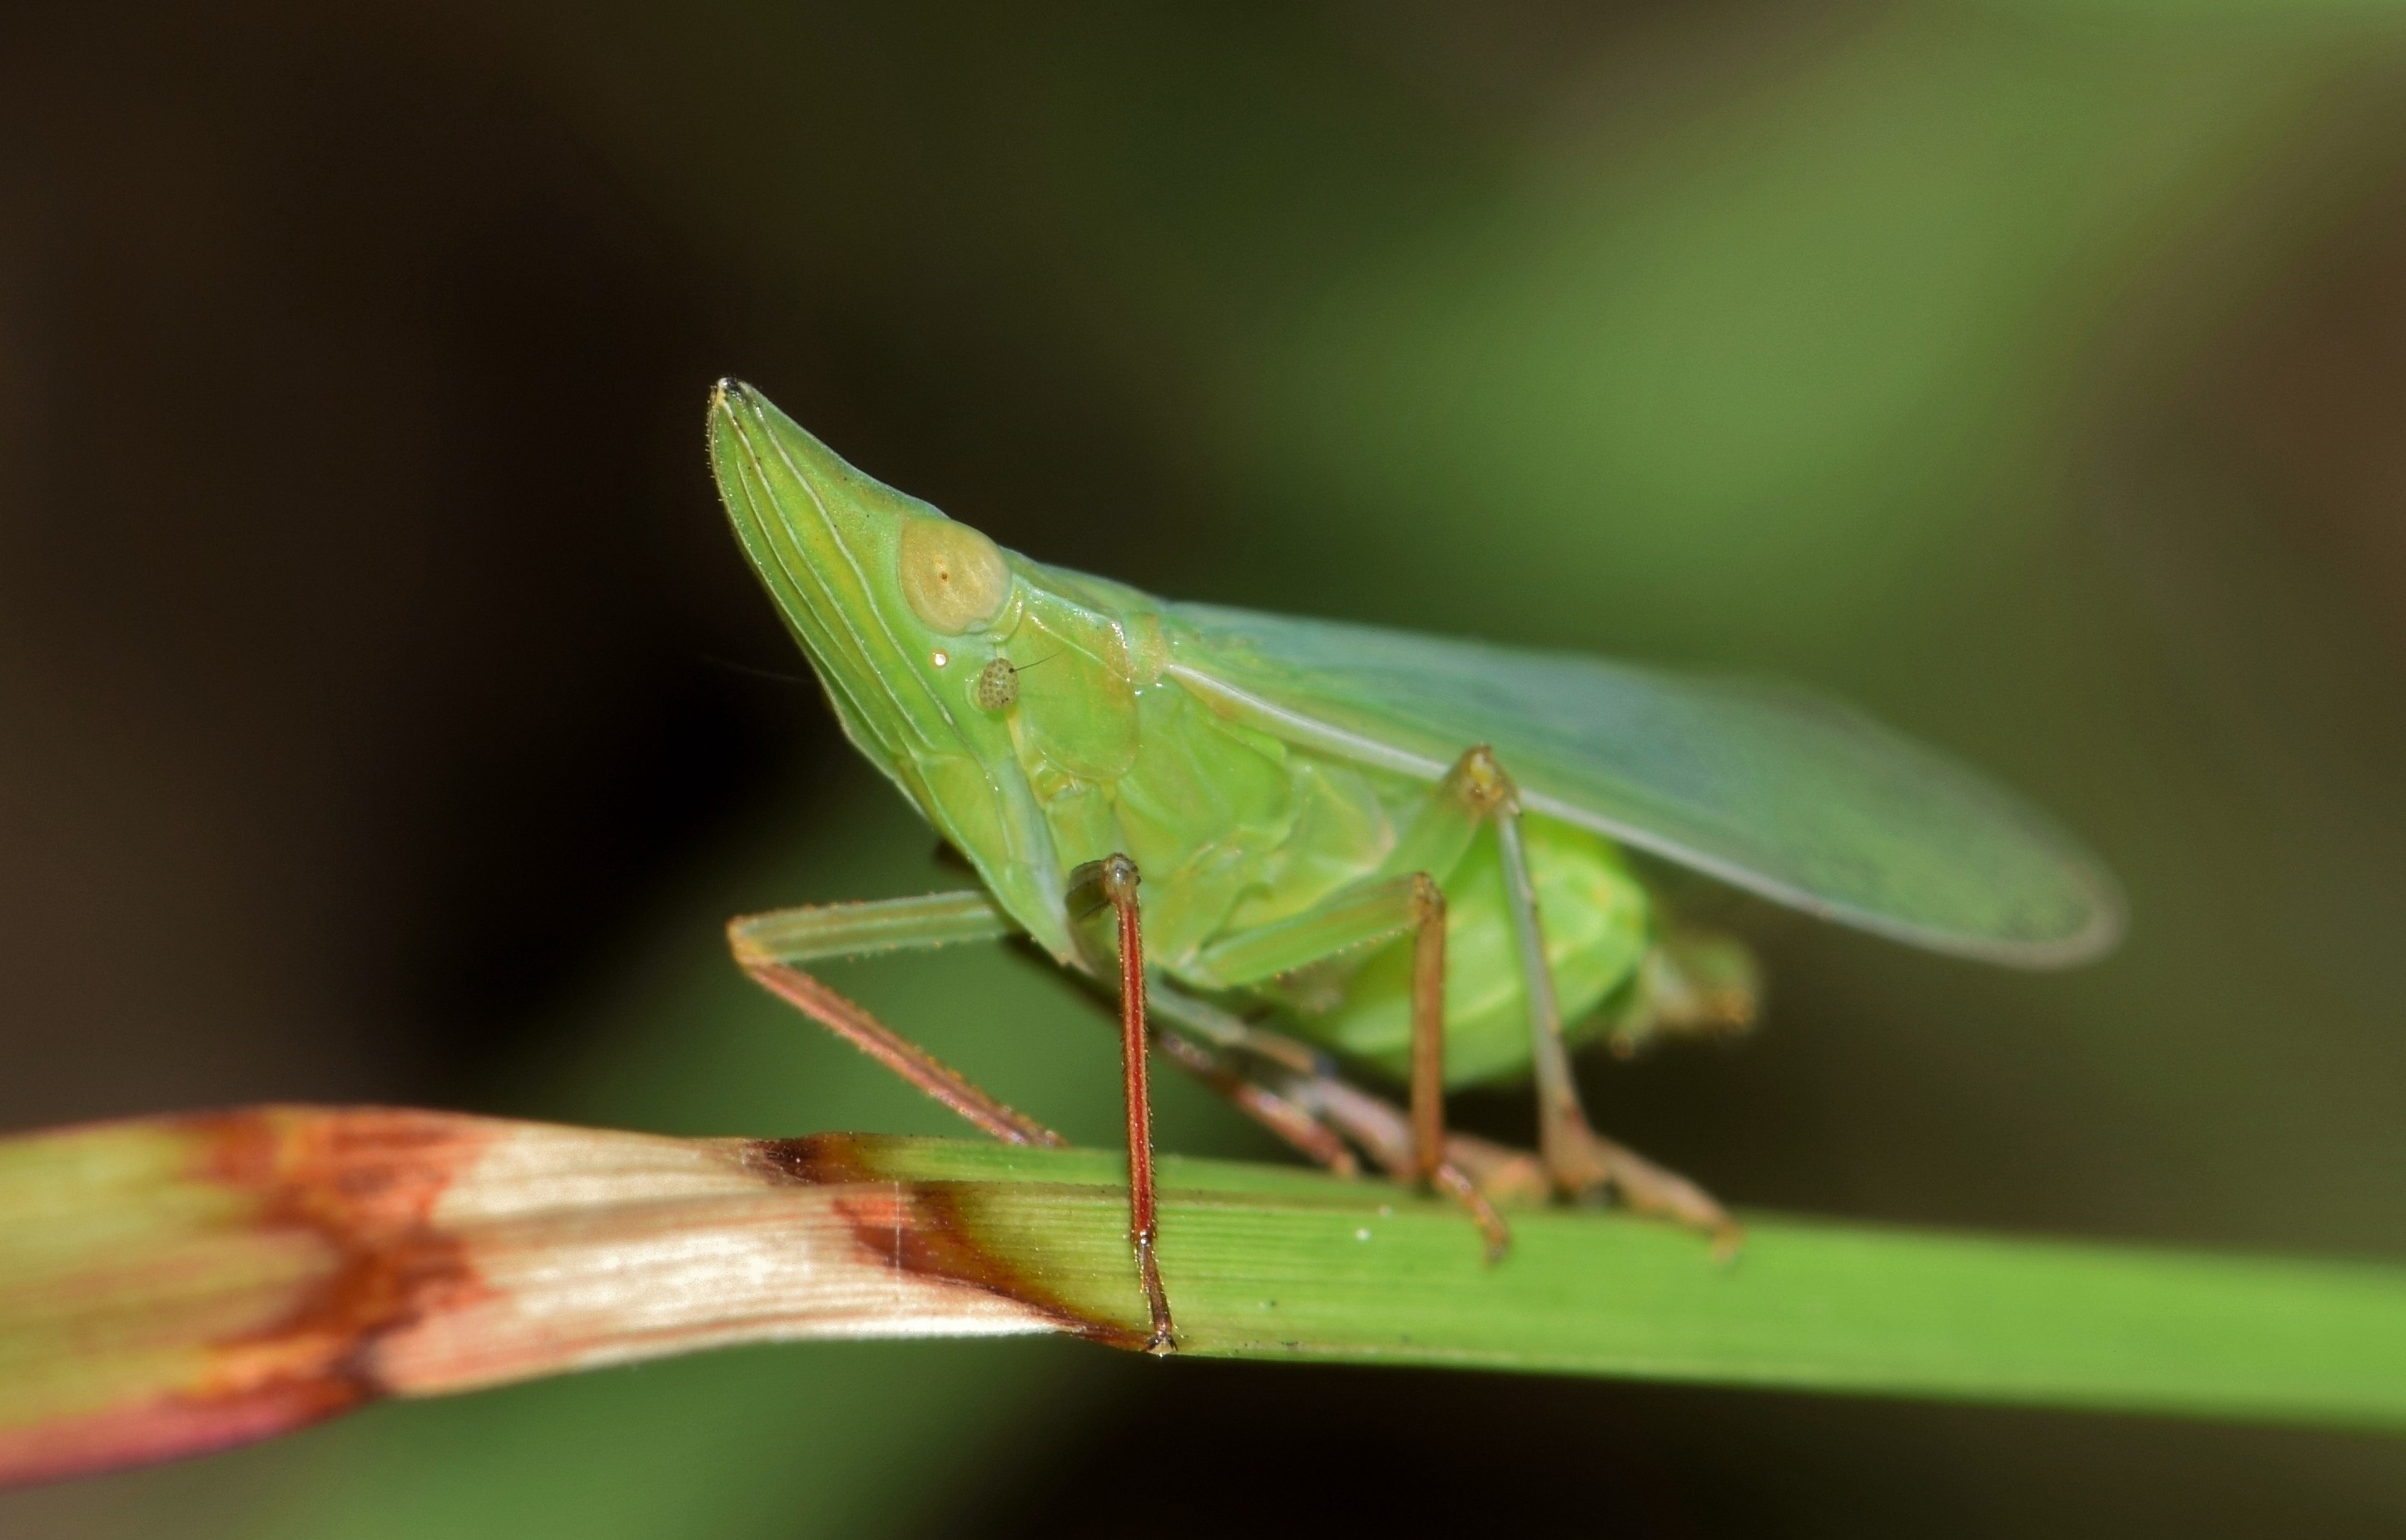
nature, grass, wing, photography, leaf, animal, wildlife, green, insect, biology, fauna, invertebrate, close up, entomology, mantis, tiny, creature, grasshopper, leafhopper, locust, macro photography, arthropod, planthopper, winged insect, small insect, flying insect, insectoid, green insect, dictyopharid planthopper, rhynchomitra lingula, plant stem, net winged insects, true bugs, cricket like insect